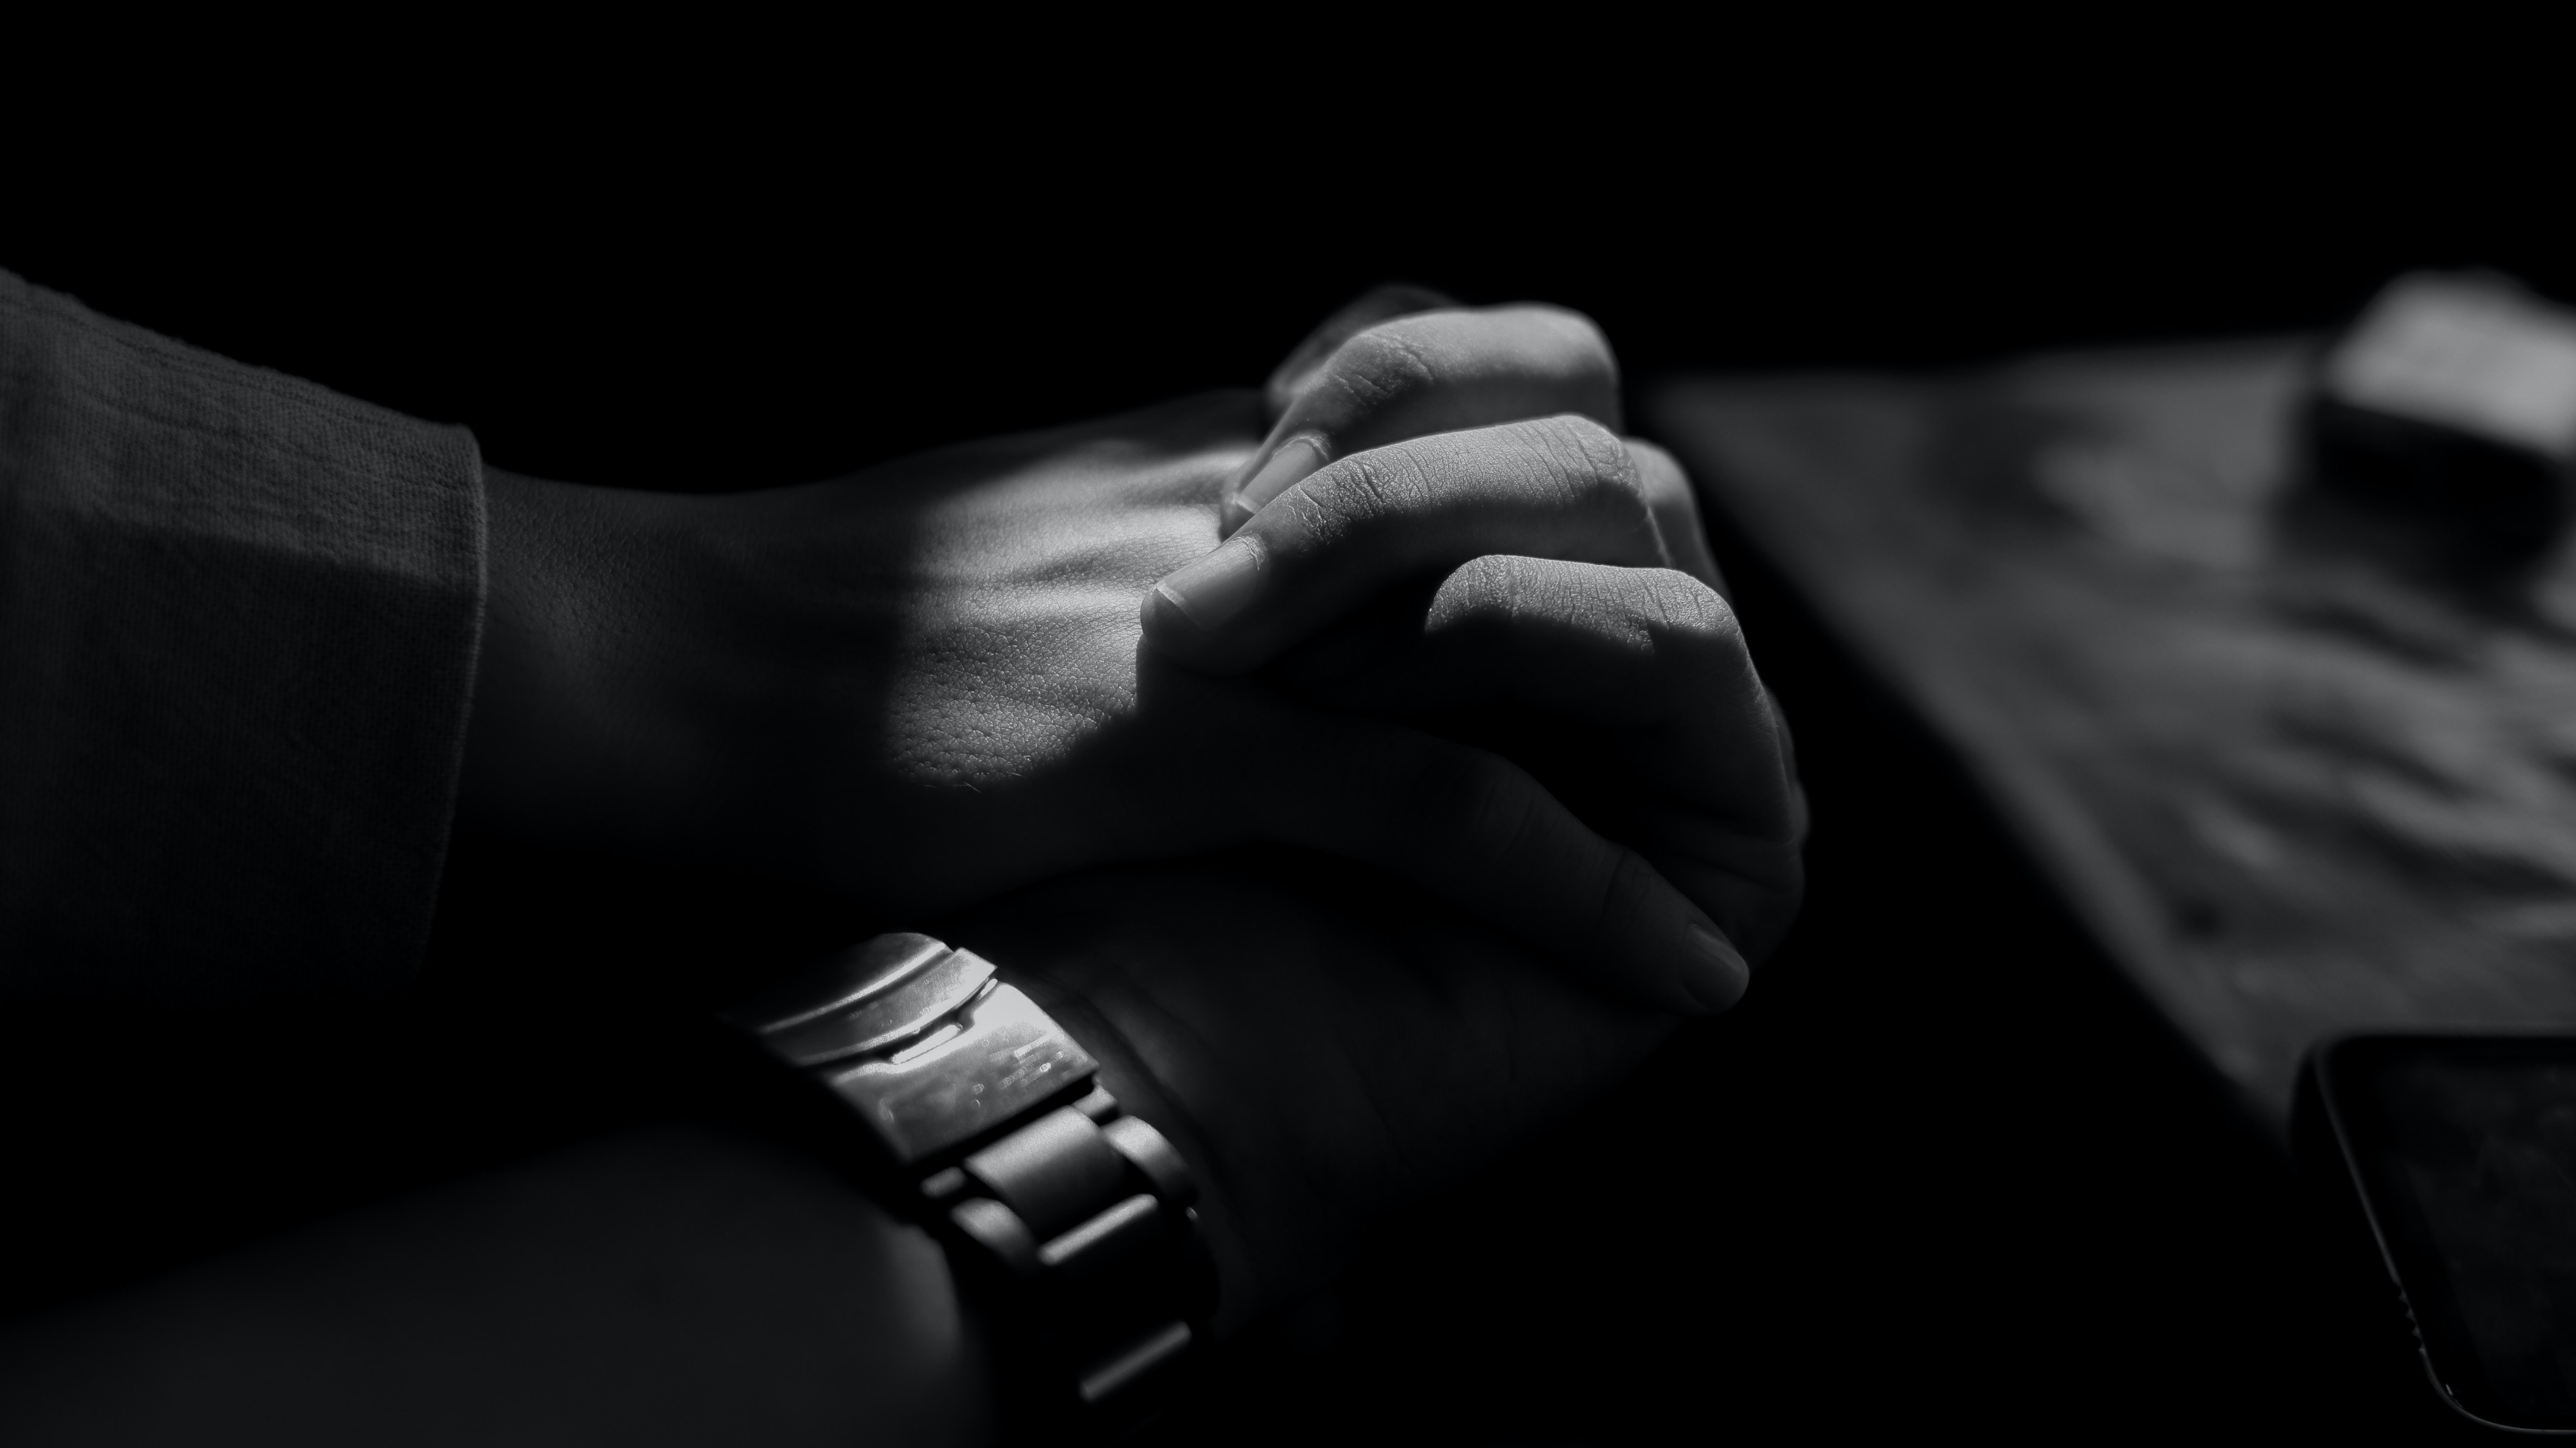
hand, watch, arm, cloud, flash photography, gesture, grey, finger, clock, nail, wrist, thumb, Tints and shades, monochrome photography, monochrome, human leg, darkness, elbow, holding hands, fashion accessory, still life photography, comfort, foot, shadow, personal protective equipment